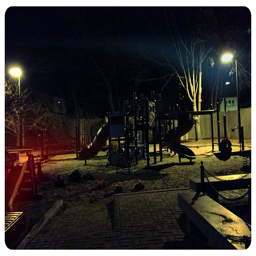
A picture of a child's playground after dark.
The night sky shows a child's playground and night lights.
A playground in the dark illuminated only by street lamps.
A playground at night next to street lights.
Night time photo of small urban park with slides.